Fister Church

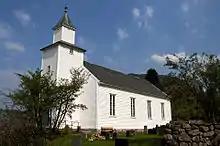
View of the church

Fister Church is a parish church of the Church of Norway in Hjelmeland Municipality in Rogaland county, Norway. It is located in the village of Fister. It is the church for the Fister parish which is part of the Ryfylke prosti (deanery) in the Diocese of Stavanger. The white, wooden church was built in a long church design in 1867 using designs by the architect Hans Linstow. The church seats about 200 people.